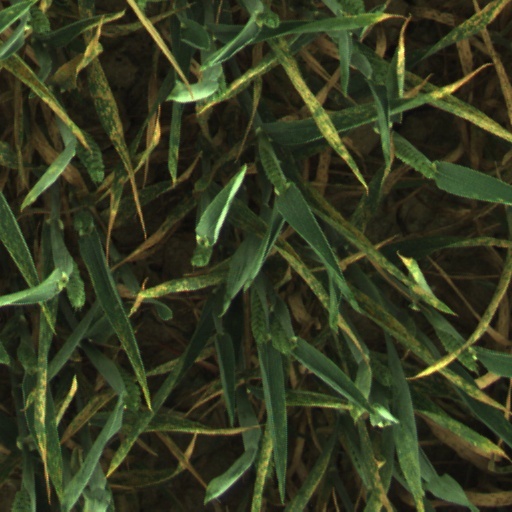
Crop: wheat